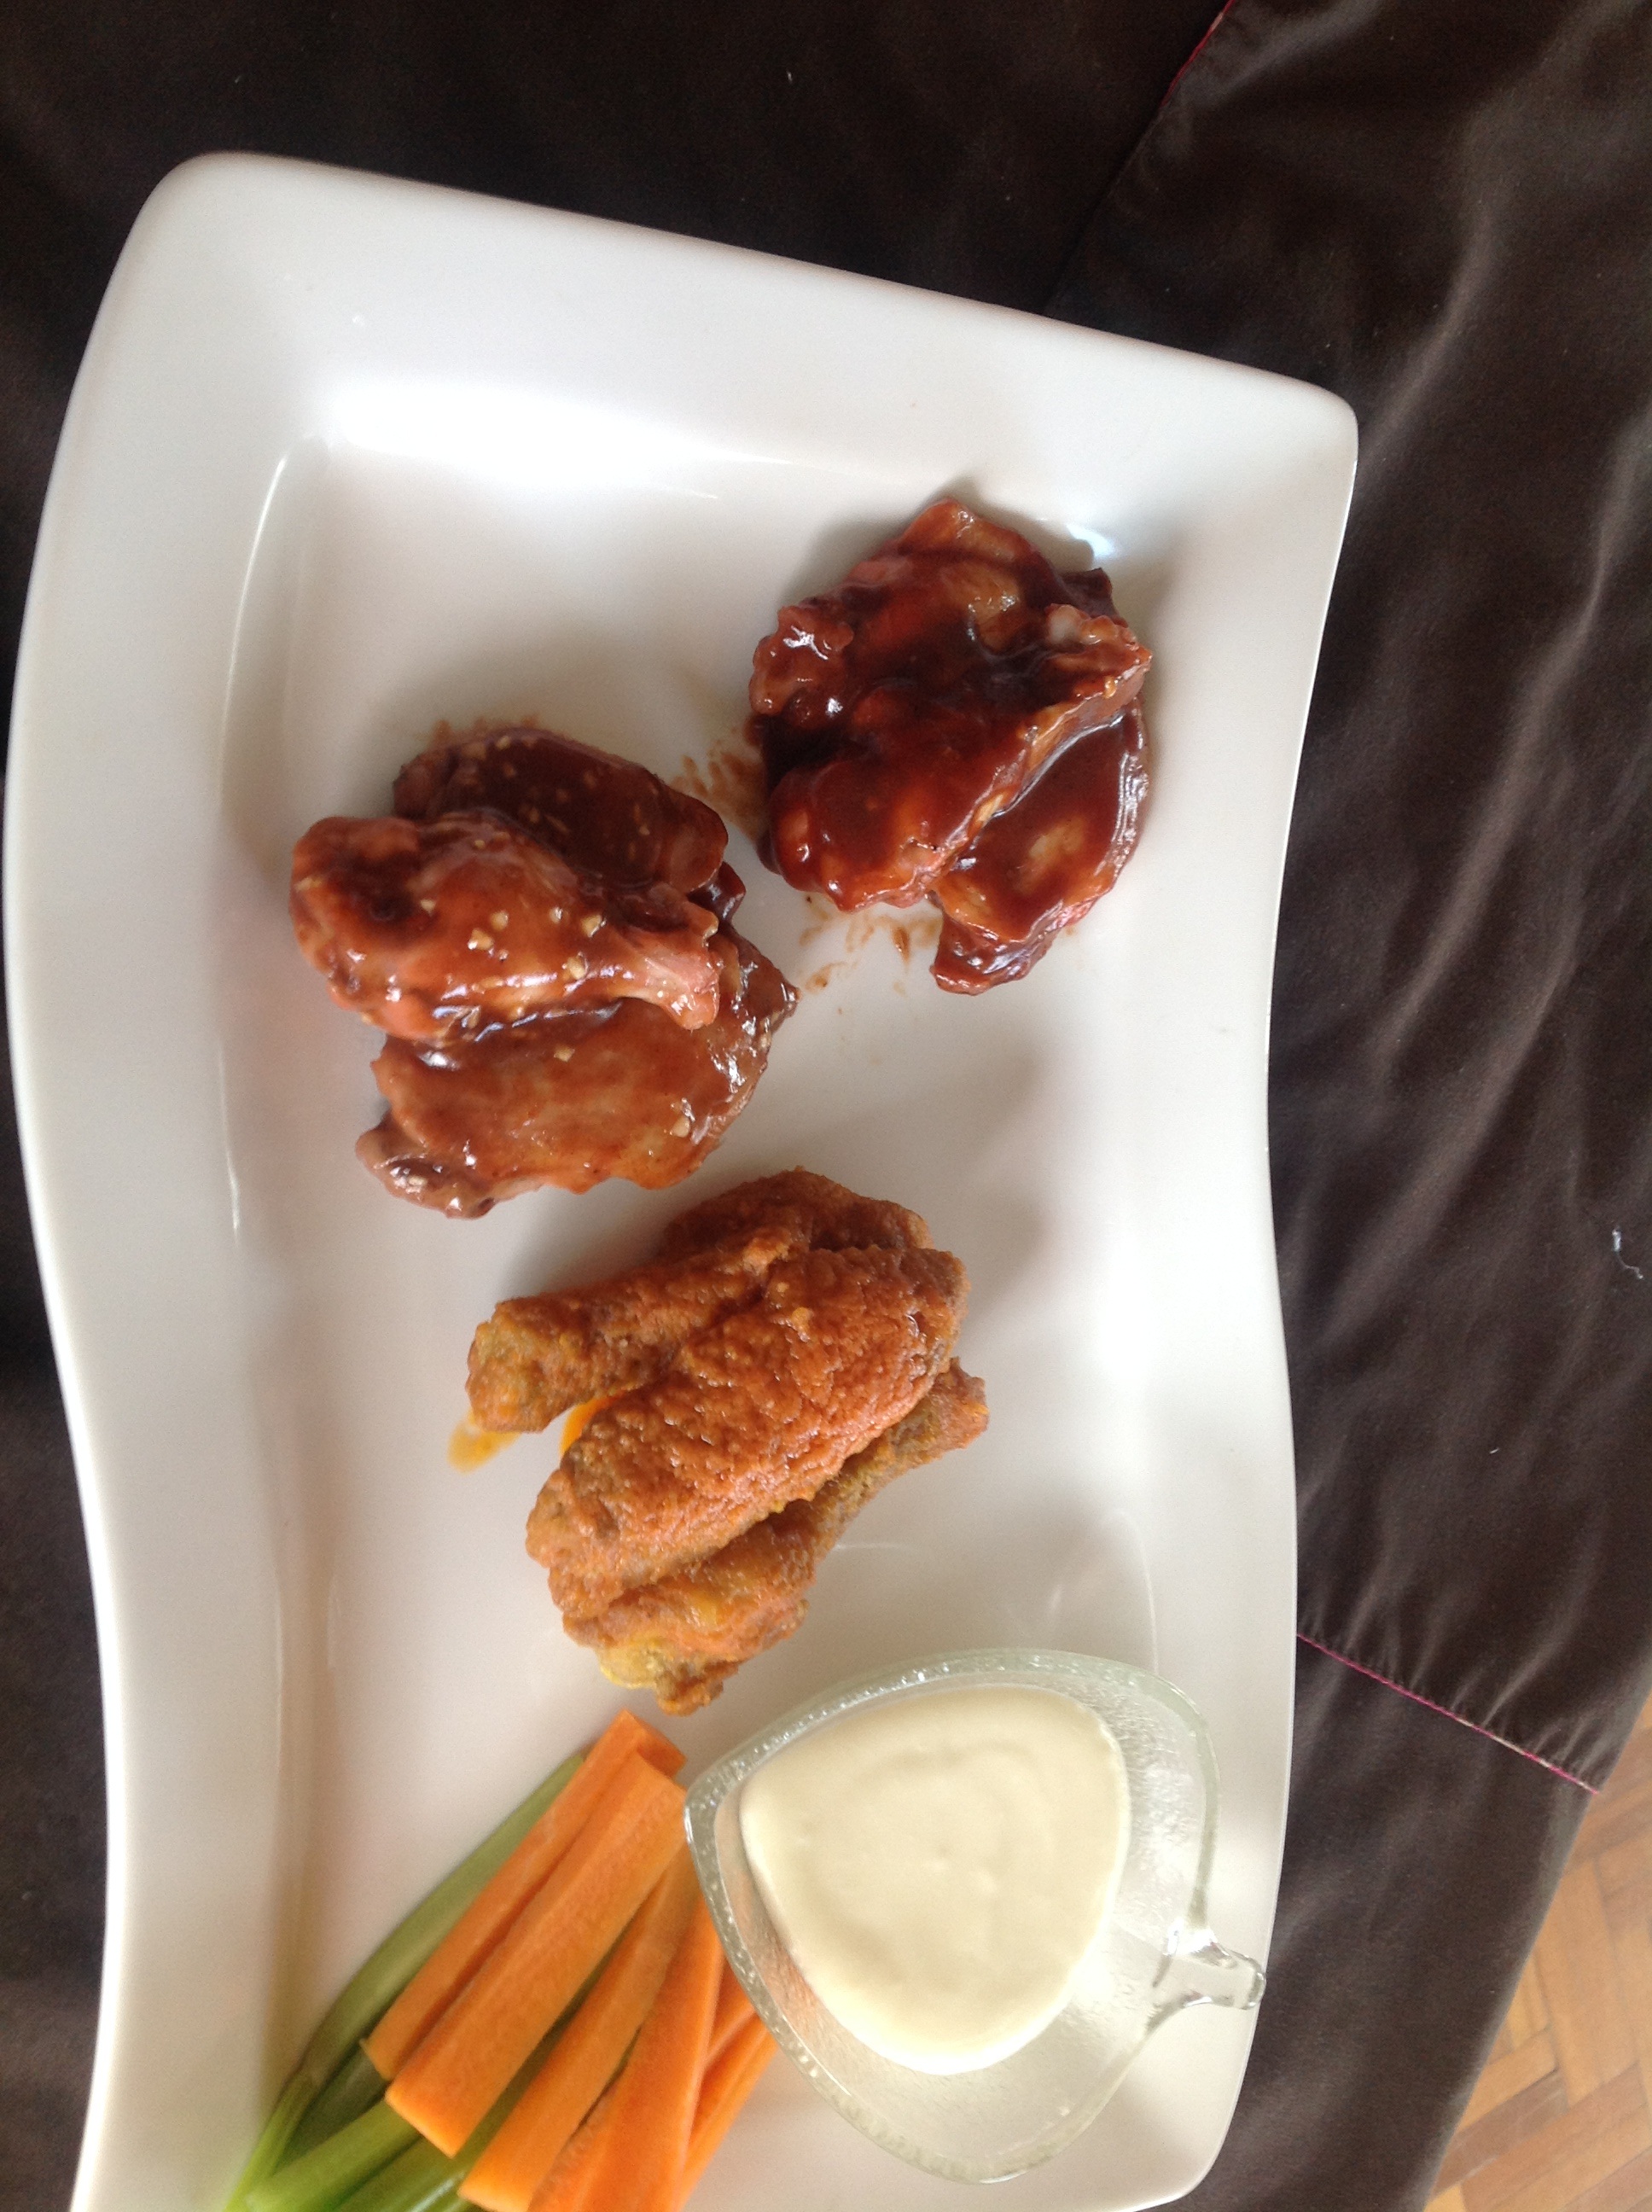
dish, meal, food, produce, bbq, breakfast, dessert, meat, cuisine, wings, spicy